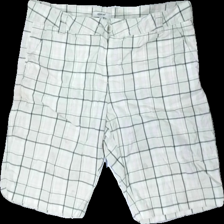
View: front
Type: Shorts
Category: Men
Brand: Not in the list
Brand text on label: Abacus
Colors: White, Green, Grey, Multicolor
Material: 98% cotton, 2% spandex
Pattern: Checkered print
Cut: Regular
Size: 42
Season: All
Stains: Major
Smell: Minor
Price range: <50
Recommended usage: Export
Comment: detergent smell